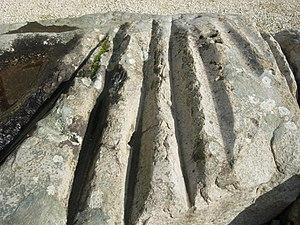
Polissoir. Néolithique. Aube. France. Marcilly-le-Hayer. Musée de Troyes.
Les polissoirs du musée Saint-Loup sont un ensemble de six polissoirs retrouvés dans plusieurs communes du département français de l'Aube qui ont été transférés dans les collections du Musée Saint-Loup afin de les protéger. Tous ces polissoirs sont en grès.
Le site archéologique du Vieux-Poitiers est localisé sur les communes de Cenon-sur-Vienne et de Naintré, dans le département de la Vienne. Ce site connut une occupation dès la période du Néolithique comme en témoigne la présence d'un menhir. Son occupation se prolongea à l'Âge du fer.